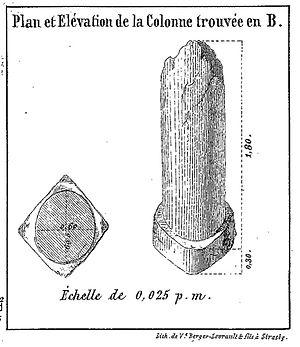
Extrait de la planche accompagnant l'article du colonel de Morlet présentant la colonne tel qu'il l'a découverte en 1859.
La colonne de la forêt de Weitbruch, souvent nommée abusivement borne milliaire en mémoire au réseau routier antique de Germanie supérieure, est une stèle dont l'origine n'est pas connue avec certitude. Elle est située dans la forêt communale, au nord de la ville de Weitbruch, dans le Bas-Rhin.